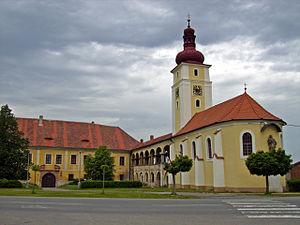
Nové Dvory est un bourg du district de Kutná Hora, dans la région de Bohême-Centrale, en Tchéquie. Sa population s'élevait à 880 habitants en 2020.